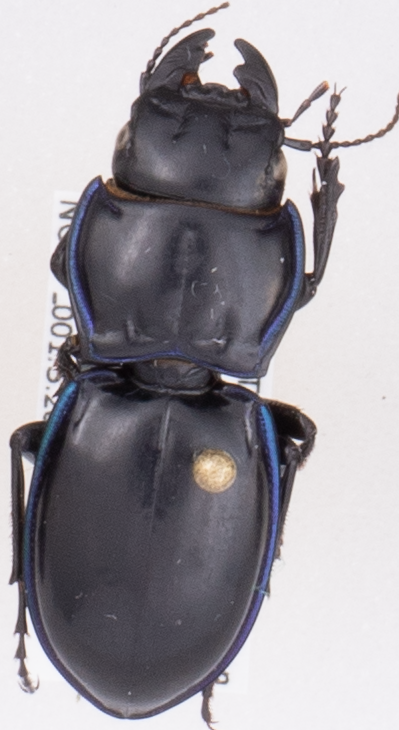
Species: Pasimachus elongatus
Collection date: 2022-09-06
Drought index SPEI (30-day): -0.186
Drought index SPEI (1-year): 0.63
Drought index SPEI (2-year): -0.71